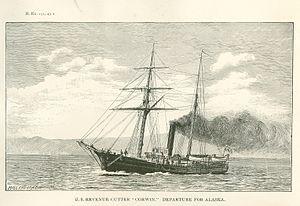
L'USRC Thomas Corwin est un bateau de l'United States Revenue Cutter Service lancé en 1876, puis revendu en 1900, date à partir de laquelle il devient un navire marchand du nom de SS Corwin. Sous ces deux noms, il passe sa carrière essentiellement en Alaska, participant notamment aux recherches de la Jeannette puis du Karluk.